Shabbat (Talmud)

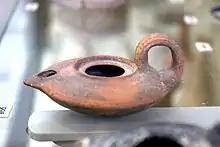

Shabbat (lit. "Sabbath") is the first tractate of "Seder Moed" ("Order of Appointed Times") of the Mishnah and of the Talmud. The tractate deals with the laws and practices regarding observing the Jewish Sabbath ("Shabbat" in Hebrew). The tractate focuses primarily on the categories and types of activities prohibited on the Sabbath according to interpretations of many verses in the Torah, notably and .